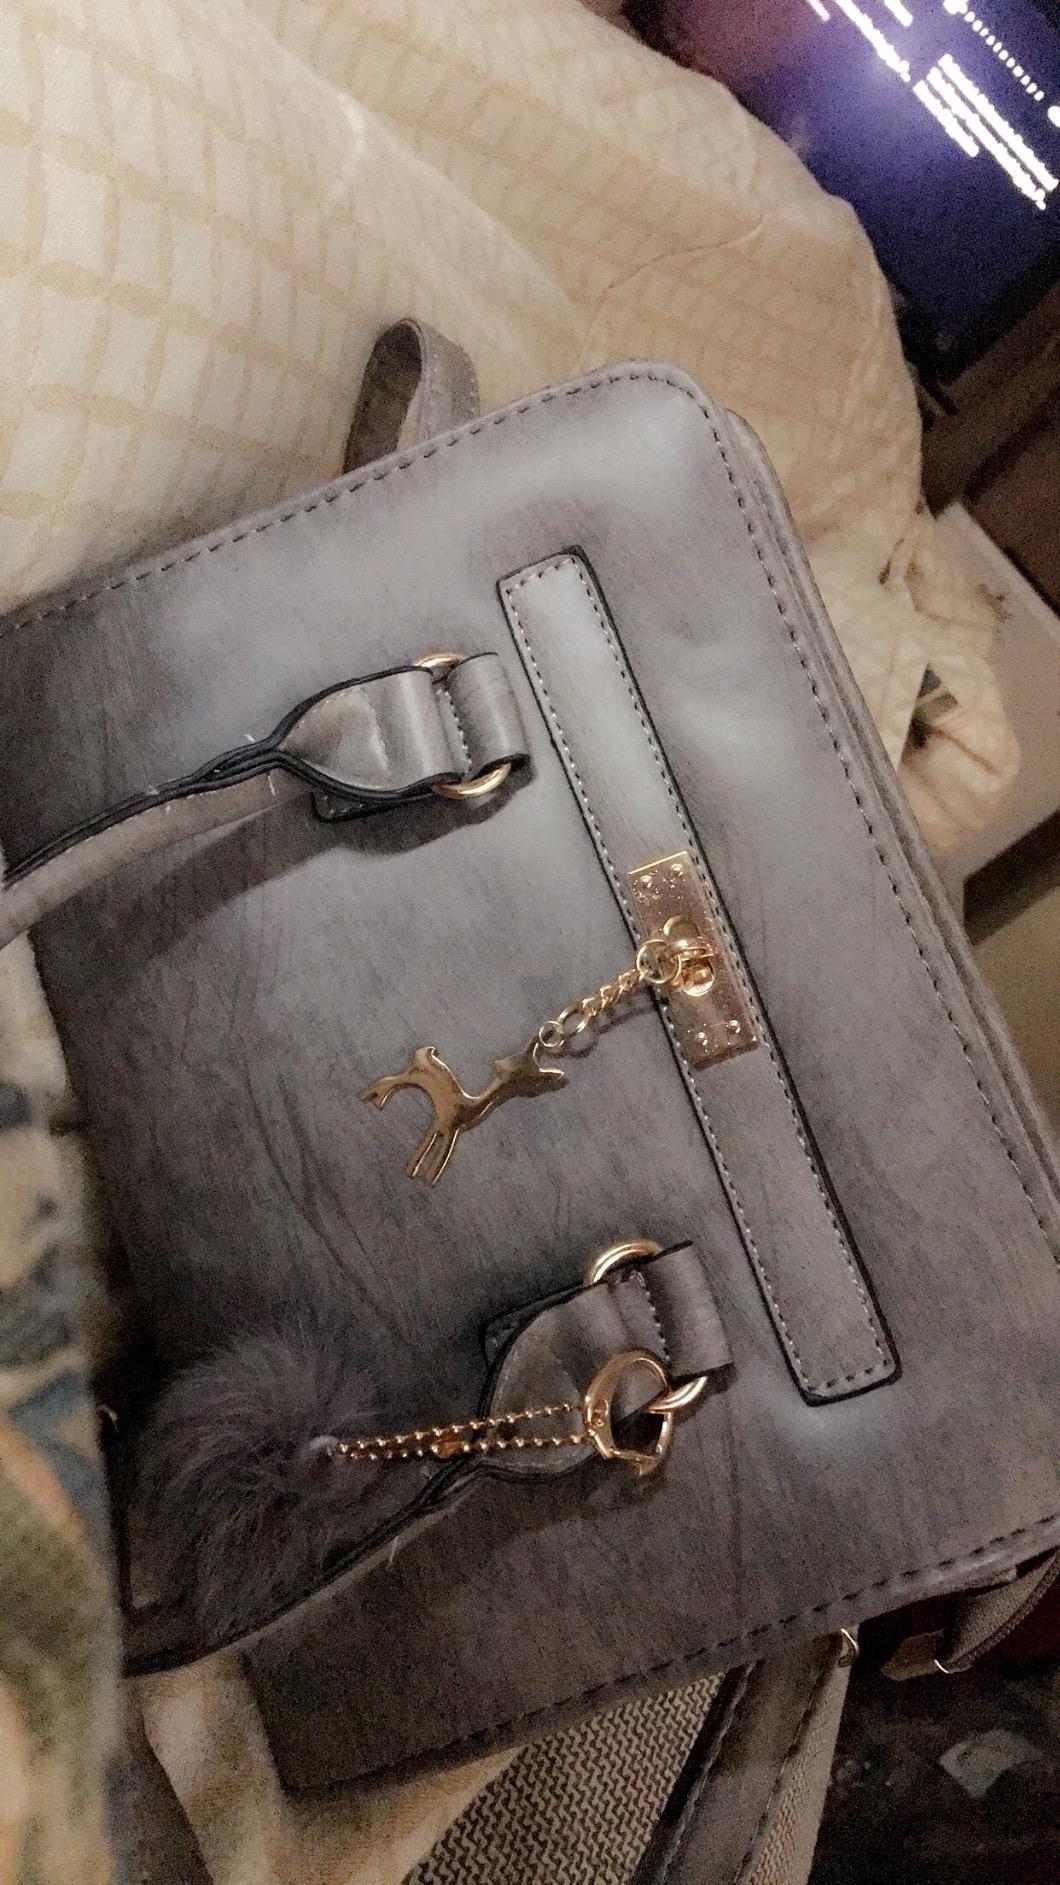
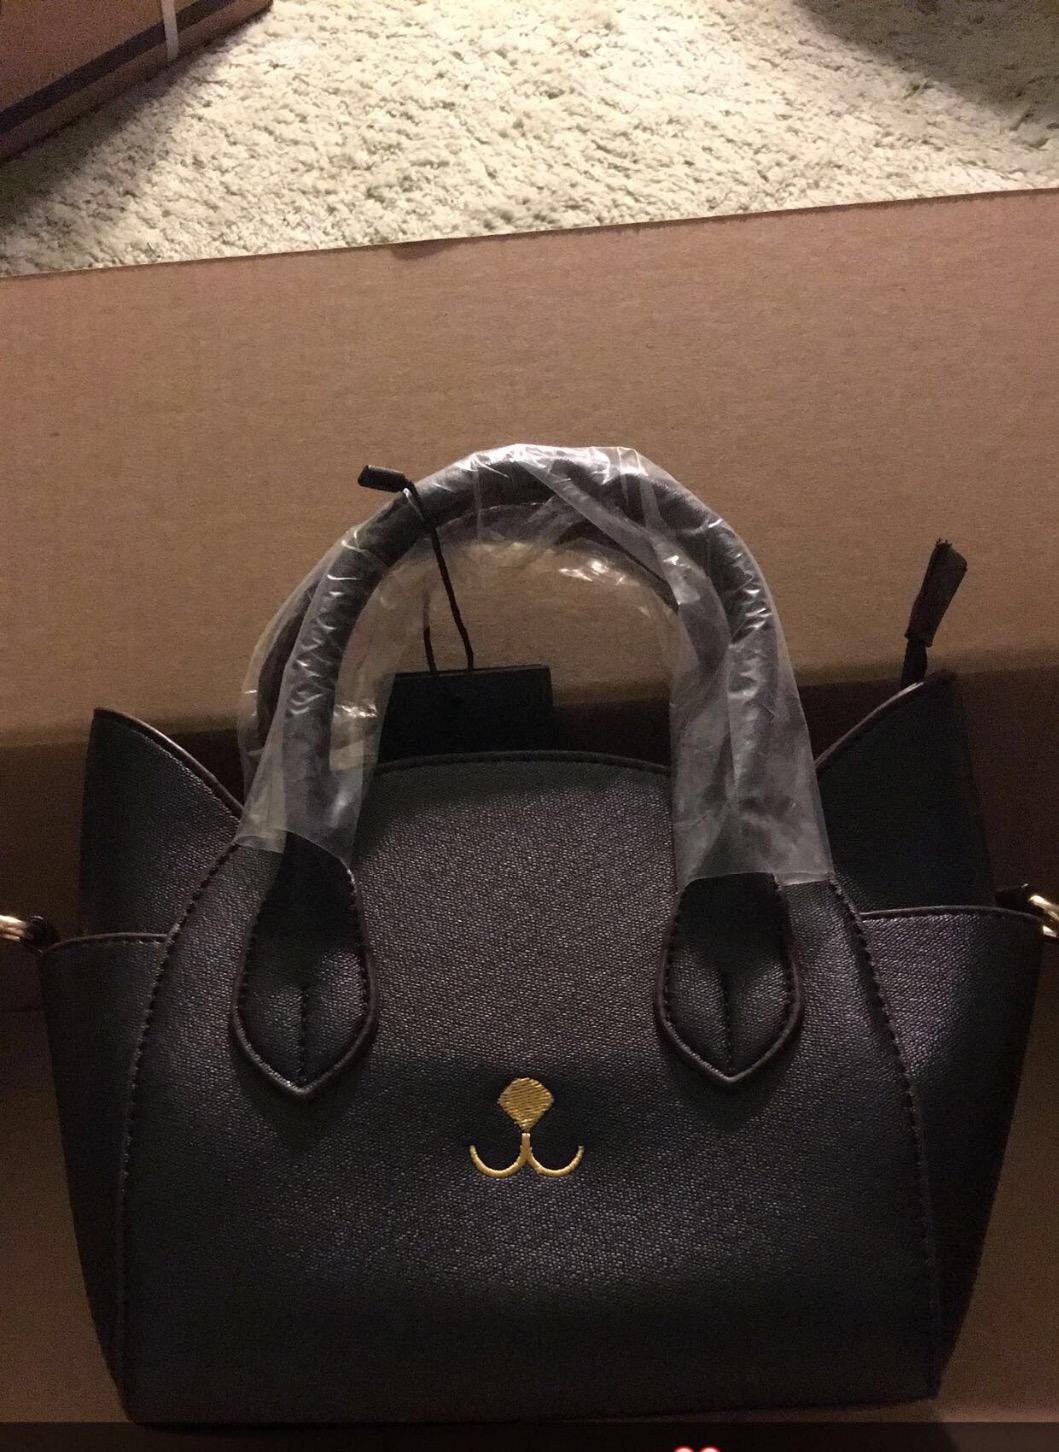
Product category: accessories_handbag
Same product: no